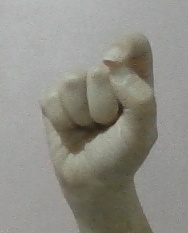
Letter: fa